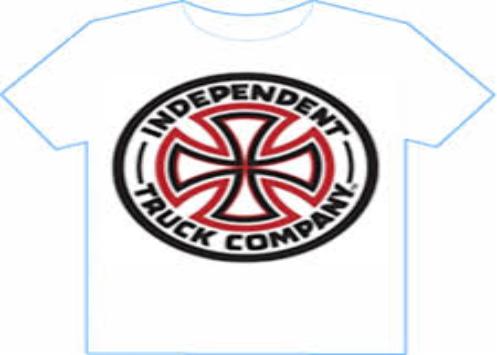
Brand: Independent Truck
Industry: Clothes